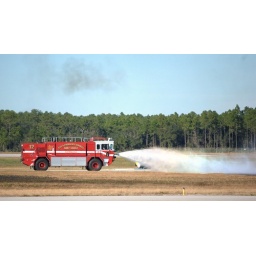
Extinguishing the grass fire started by the Shockwave jet truck at Blue Angels Homecoming Show, Nov. 13, 2009, NAS Pensacola.